Full Frontal (film)

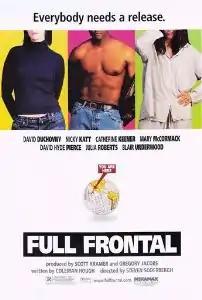
Theatrical release poster

Full Frontal is a 2002 American comedy-drama film by Steven Soderbergh about a day in the life of a handful of characters in Hollywood. It stars Catherine Keener, Blair Underwood, David Duchovny, Julia Roberts, Mary McCormack, Nicky Katt, Brad Pitt, and David Hyde Pierce. The film was shot on digital video using the Canon XL-1s in under a month. The film blurs the line between what is real and what is fiction in its depiction of a film within a film (and possibly within another).